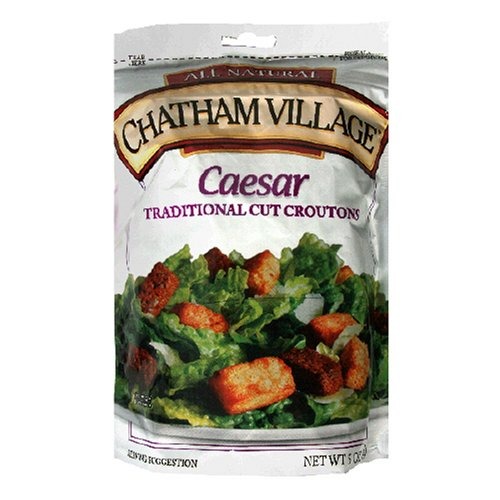
Item Name: Chatham Villiage Homestyle Caesar Croutons Garlic and Butter Flavored, 5 Ounce
Bullet Point 1: Pack of twelve, 5-ounce bags
Bullet Point 2: All natural ingredients
Bullet Point 3: No preservatives or added flavors
Value: 5.0
Unit: Ounce

Price: 6.37